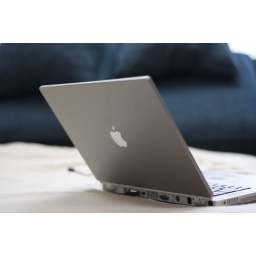
I've never even owned a windows PC, nor has there ever been one in my house :]